Nang talung

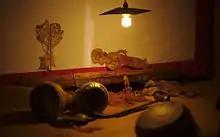
A traditional "nang talung" shadow puppetry stage in southern Thailand, as installed in the Institute for Southern Thai Studies, near Songkhla

It is believed that Nang Yai existed prior to the reign of King Narai the Great. There is evidence referencing a scholar from Wiang Sa district, Surat Thani, who was well-versed in astrology and poetry. He was summoned to Ayutthaya Kingdom by King Prasat Thong and later became the royal teacher of King Narai. He was appointed "Phra Maharachakhru" (Royal Astrologer) and was ordered to revive the traditional puppet play (Nang Yai). This revival is mentioned in the poetic work "Samutthakot Kham Chan":